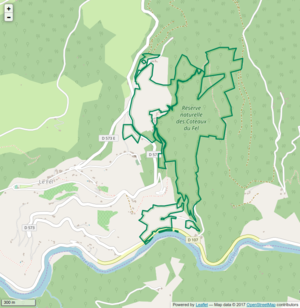
Périmètre de la RNR des coteaux du Fel.
La réserve naturelle régionale des coteaux du Fel est une réserve naturelle régionale située en Occitanie. Classée en 2011, elle occupe une surface de 81 hectares et protège un ensemble de milieux secs non loin de la confluence entre le Lot et la Truyère.